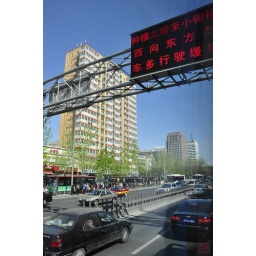
took from bus window in a very beautiful morning!